List of Riverdale characters

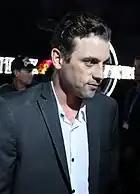
Skeet Ulrich

Kevin Keller (portrayed by Casey Cott) is the son of Tom and Mrs. Keller.